Kingdom of Kongo

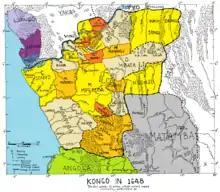
The Kingdom of Kongo in 1648

Part of the establishment of this church was the creation of a strong priesthood and to this end, Afonso's son Henrique was sent to Europe to be educated. Henrique became an ordained priest and in 1518 was named as titular bishop of Utica (a North African diocese recently reclaimed from the Muslims). He returned to Kongo in the early 1520s to run Kongo's new church. He died in 1531.